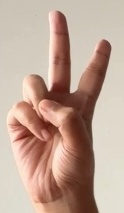
ASL sign: V